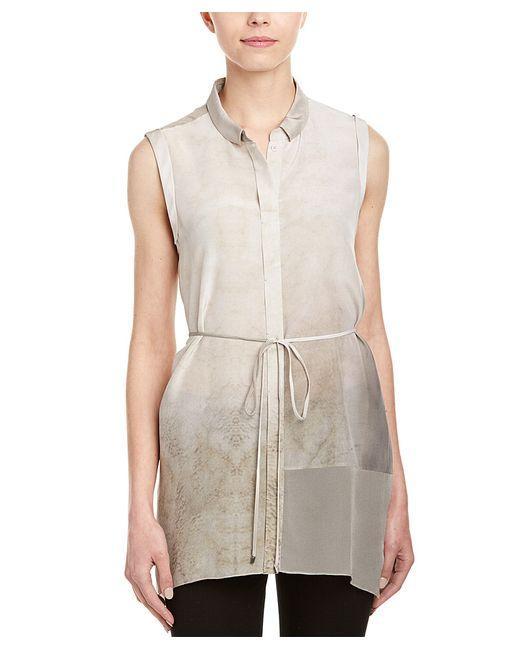
Stilvolles hellbraunes ärmelloses Baumwoll-Top für Damen